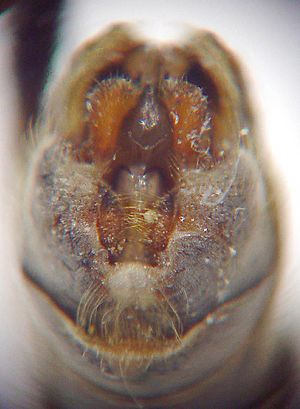
Stankelben / Billeder
Stankelben er en familie af insekter i ordenen tovinger. De ligner store myg med lange ben og lange smalle vinger. De lever i fugtige områder, både i og uden for skov. I Danmark er registreret 85 forskellige arter af stankelben. De fleste stankelben tager så vidt vides ikke næring til sig som voksne - nogle søger dog til blomster.